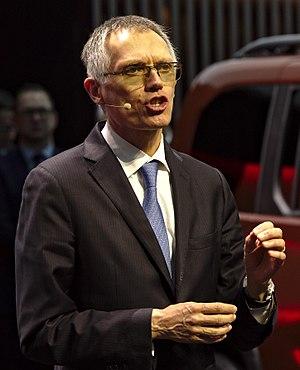
Carlos Antunes Tavares, né le 14 août 1958 à Lisbonne, est un chef d'entreprise portugais. Il a fait toute sa carrière chez le constructeur automobile Renault, avant de prendre la tête du Groupe PSA.
Groupe PSA est un constructeur automobile français qui comprend les marques automobiles Citroën, DS Automobiles, Peugeot, ainsi que Opel et Vauxhall depuis le rachat de la division européenne de General Motors en mars 2017. PSA Peugeot Citroën est devenu Groupe PSA le 5 avril 2016.